Sanday, Orkney

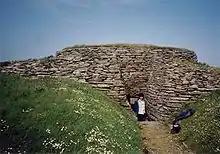
Quoyness chambered cairn

The Neolithic Quoyness chambered cairn, dates from around 2900 BC. An arc of Bronze Age mounds surrounds this cairn on the Elsness peninsula. A large man-made mound at Pool was excavated in the 1980s. This indicated a Neolithic structure made of turf or burnt peat, a later pre-Viking sub-circular structure with pavings and cells, and a Viking stone and turf rectangular building dated to the late 8th or early 9th century. Various implements were also discovered including pre-Norse hipped pins and pottery from both the pre-Viking and Norse periods. A predominance of fish and animal bones suggests the site was used for meat processing.